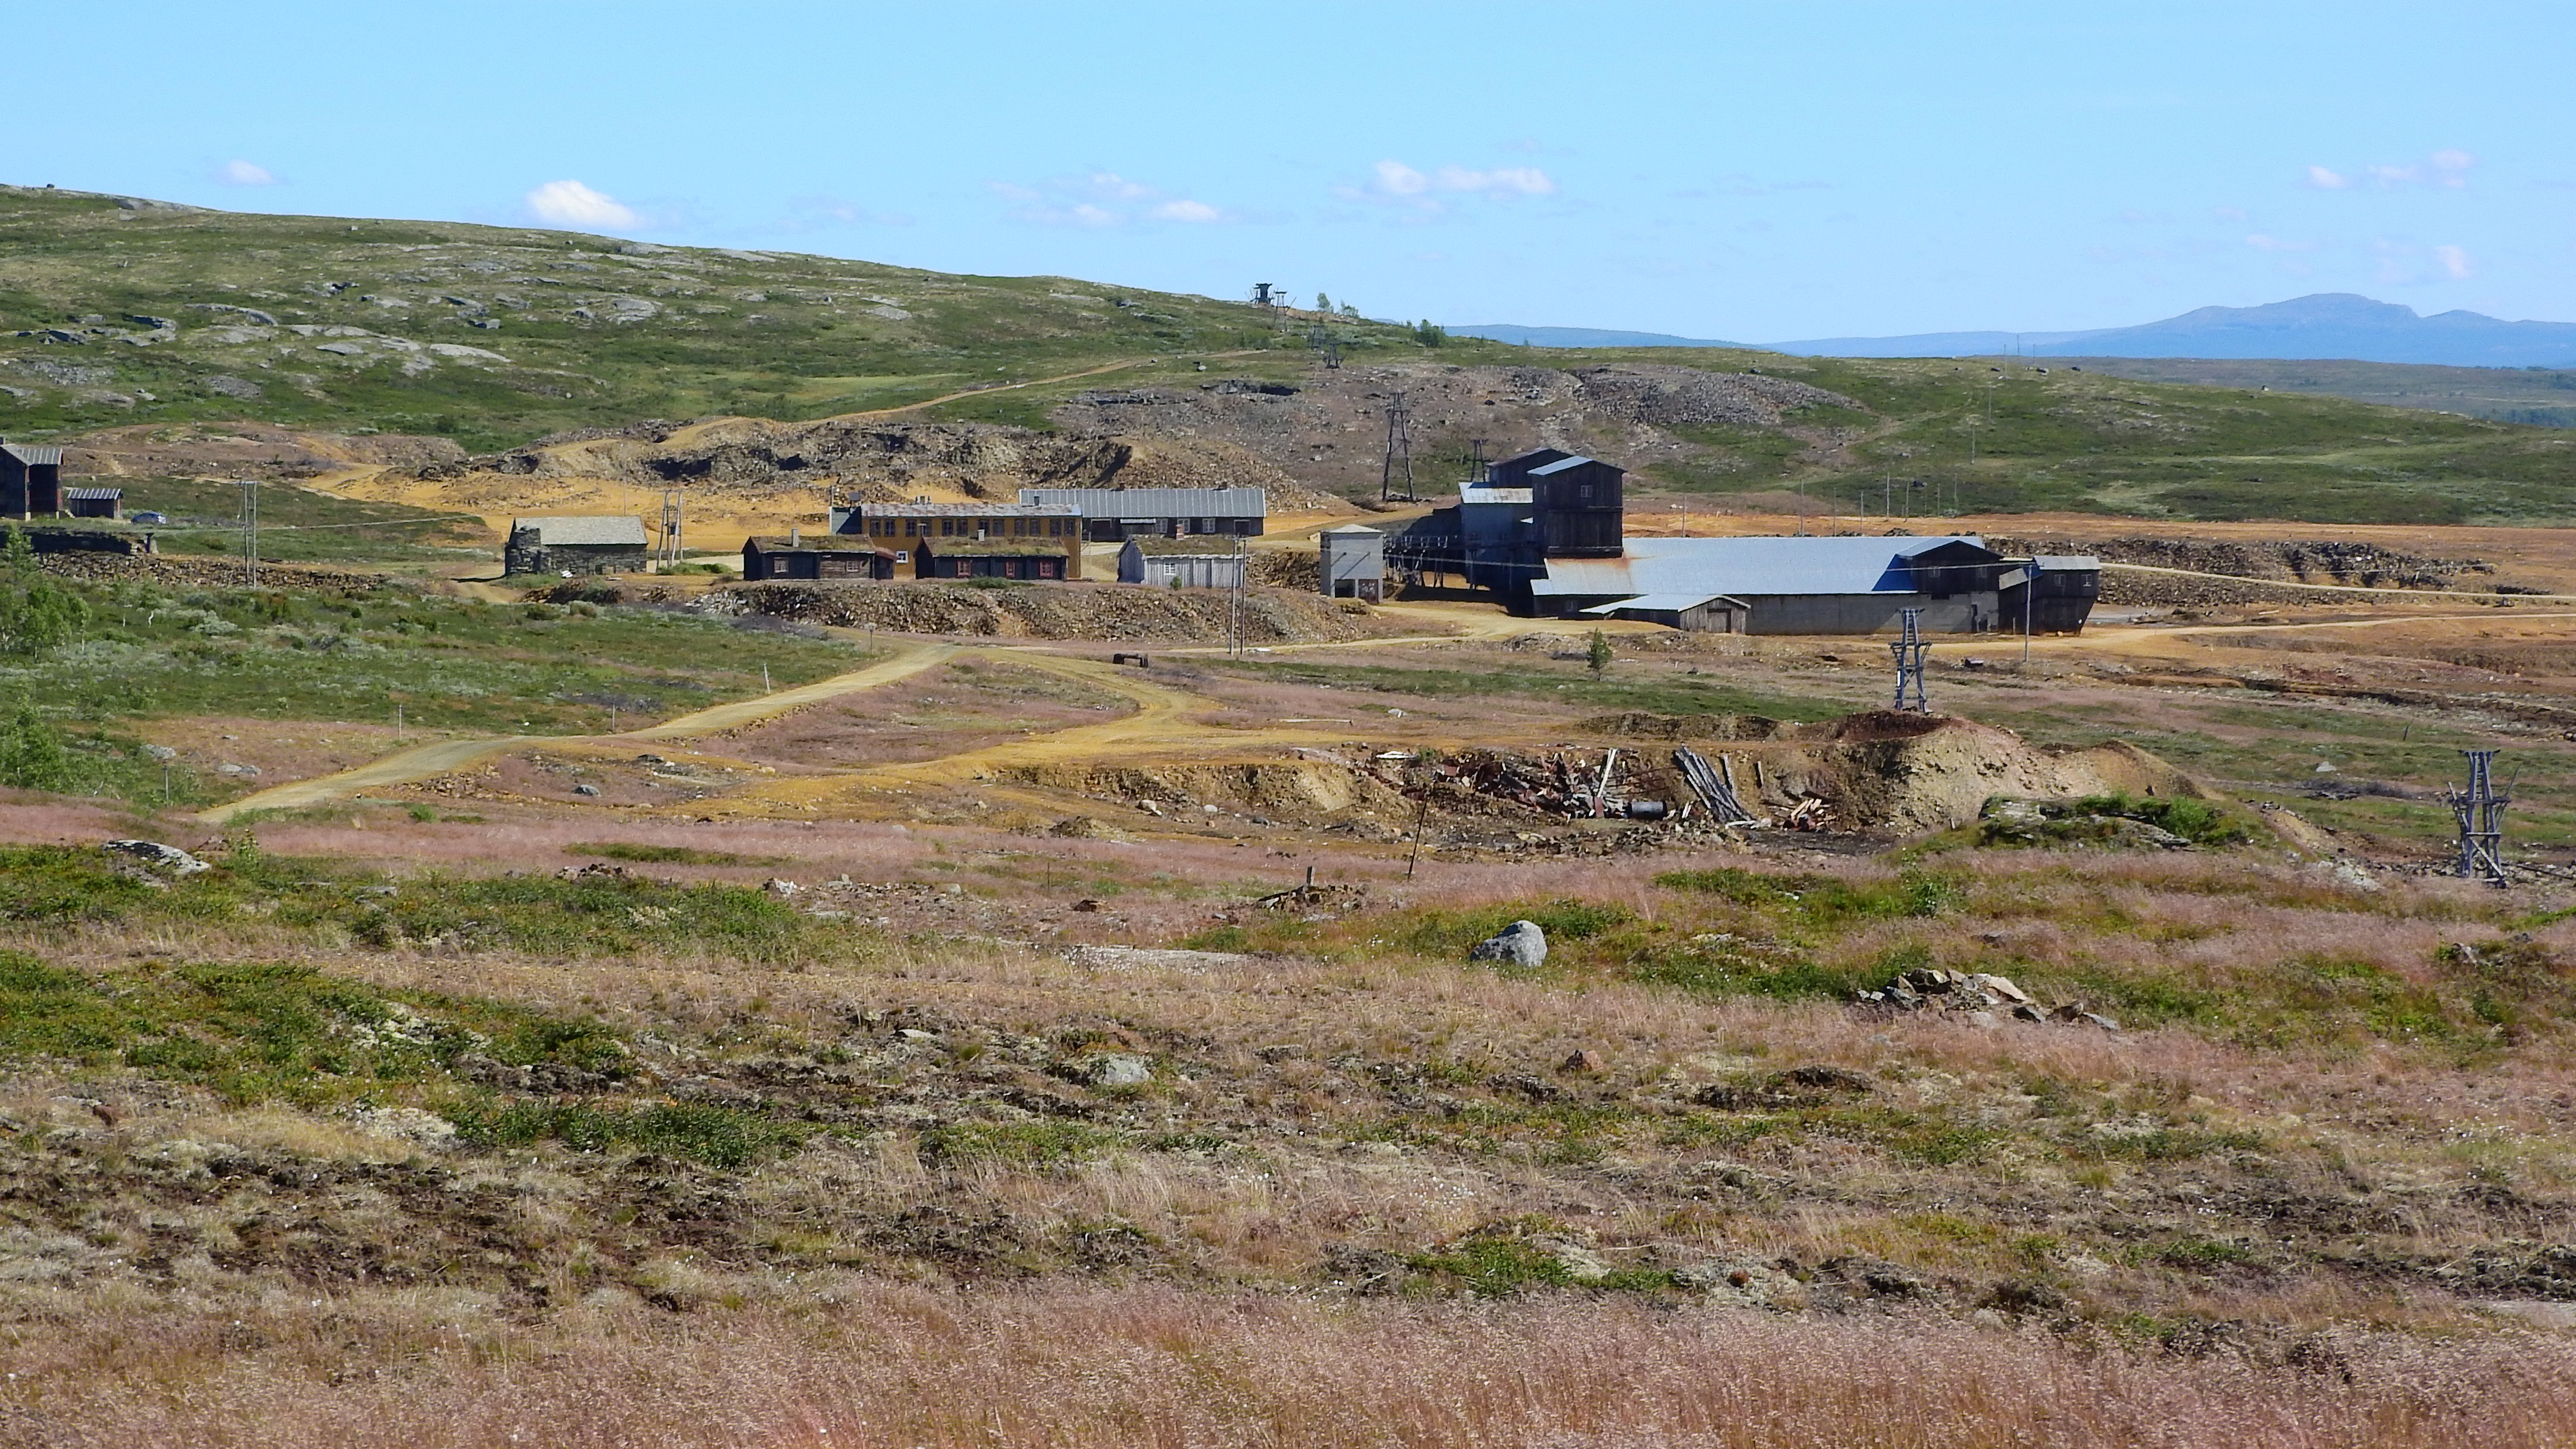
landscape, field, farm, prairie, hill, transport, vehicle, soil, geology, copper, sweden, plateau, mine, steppe, rural area, copper mine, storwartz, mining complex, the old building, the complex of buildings